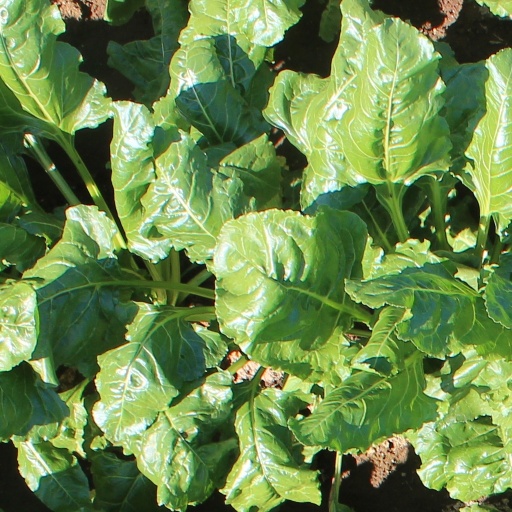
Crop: sugar beet